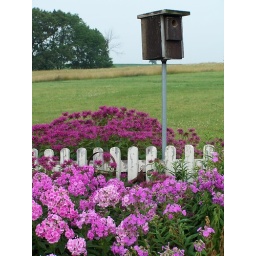
Bluebird house in the flower bed with phlox and monarda.